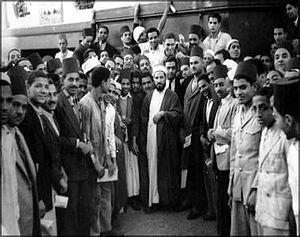
La Société des Frères musulmans, raccourcie en Frères musulmans, est une organisation transnationale islamique sunnite fondée en 1928 par Hassan el-Banna à Ismaïlia, dans le nord-est de l'Égypte. Composée d'un appareil militaire et d'une organisation ouverte, son objectif officiel est la renaissance islamique et la lutte non violente contre « l'emprise laïque occidentale » et « l'imitation aveugle du modèle européen » en terre d'Islam. Cette organisation panislamiste est officiellement considérée comme organisation terroriste par le gouvernement égyptien, la Russie, l'Arabie saoudite et les Émirats arabes unis. Elle a rapidement essaimé ses idées dans les pays à majorité musulmane du Moyen-Orient, comme au Soudan ou en Afrique du Nord, et a également établi des instances nationales dans des pays non musulmans. Certains groupes de partisans se sont constitués en mouvements autonomes, comme le Jama’a al-islamiya ou le Hamas.